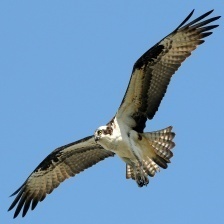
Species: OSPREY
Scientific name: PANDION HALIAETUS